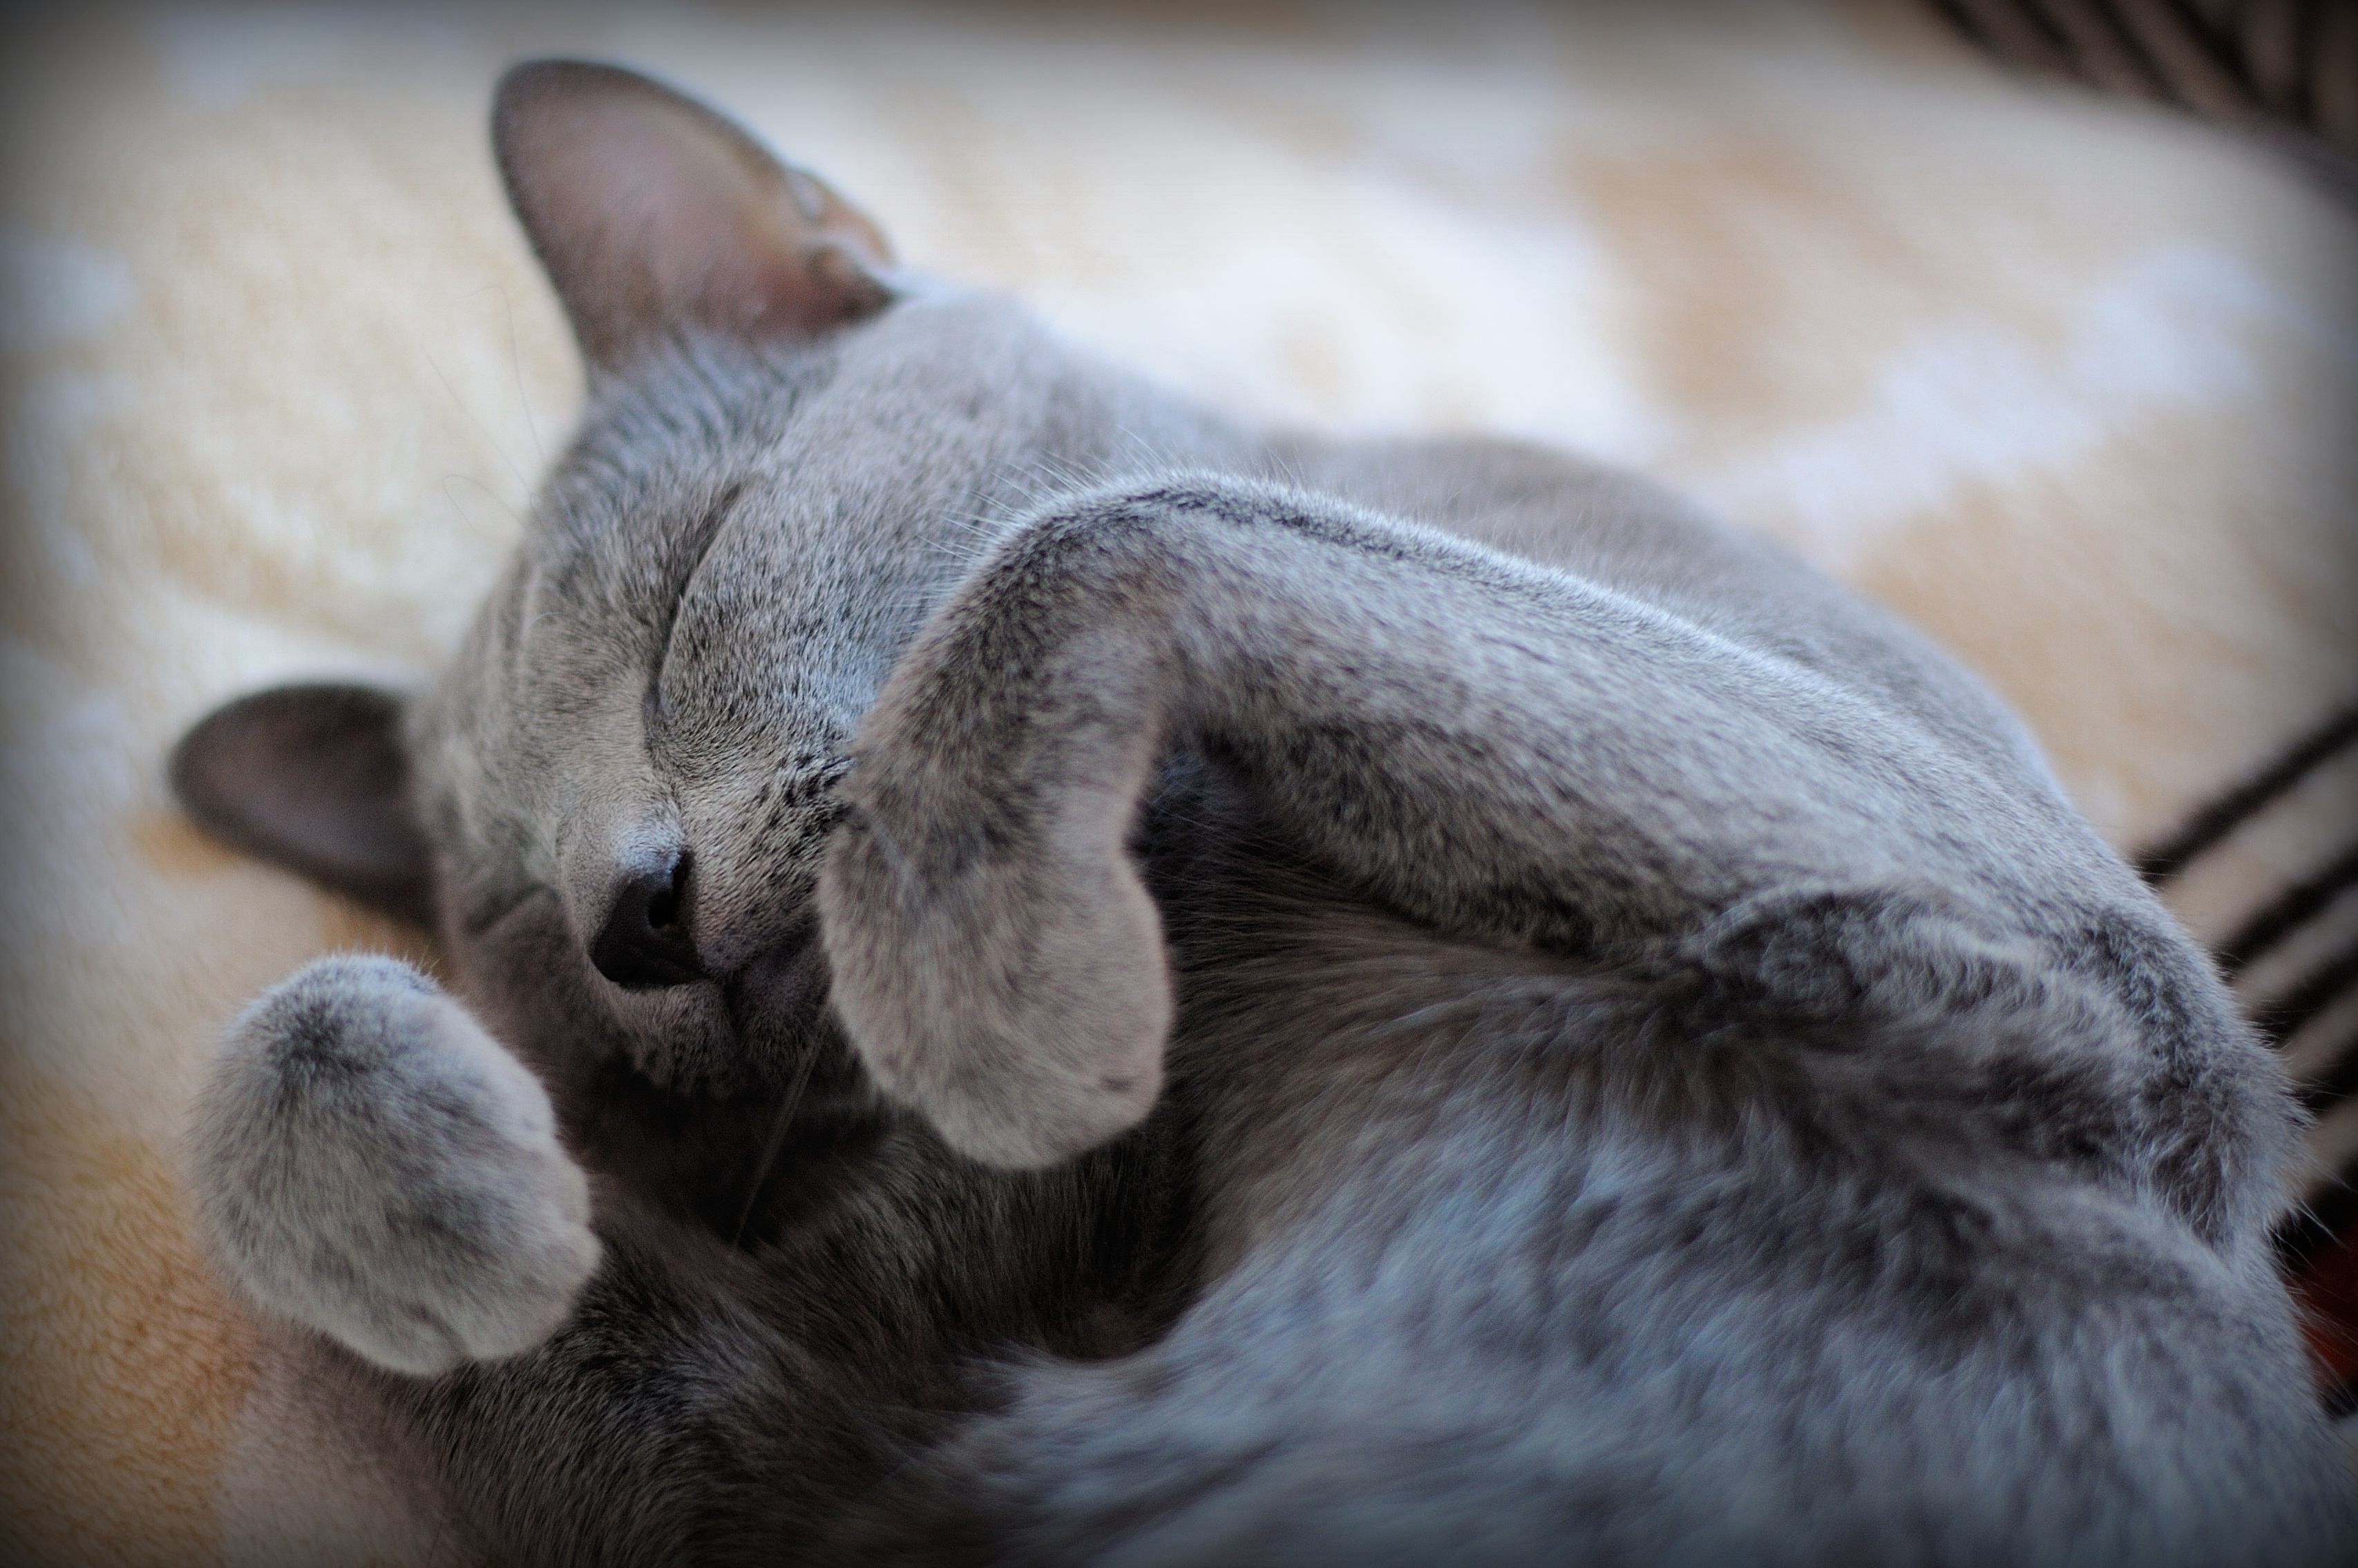
animal, cute, pet, fur, kitten, cat, mammal, close up, pets, cats, nose, whiskers, grey, snout, eye, animals, skin, vertebrate, cat person, small to medium sized cats, cat like mammal